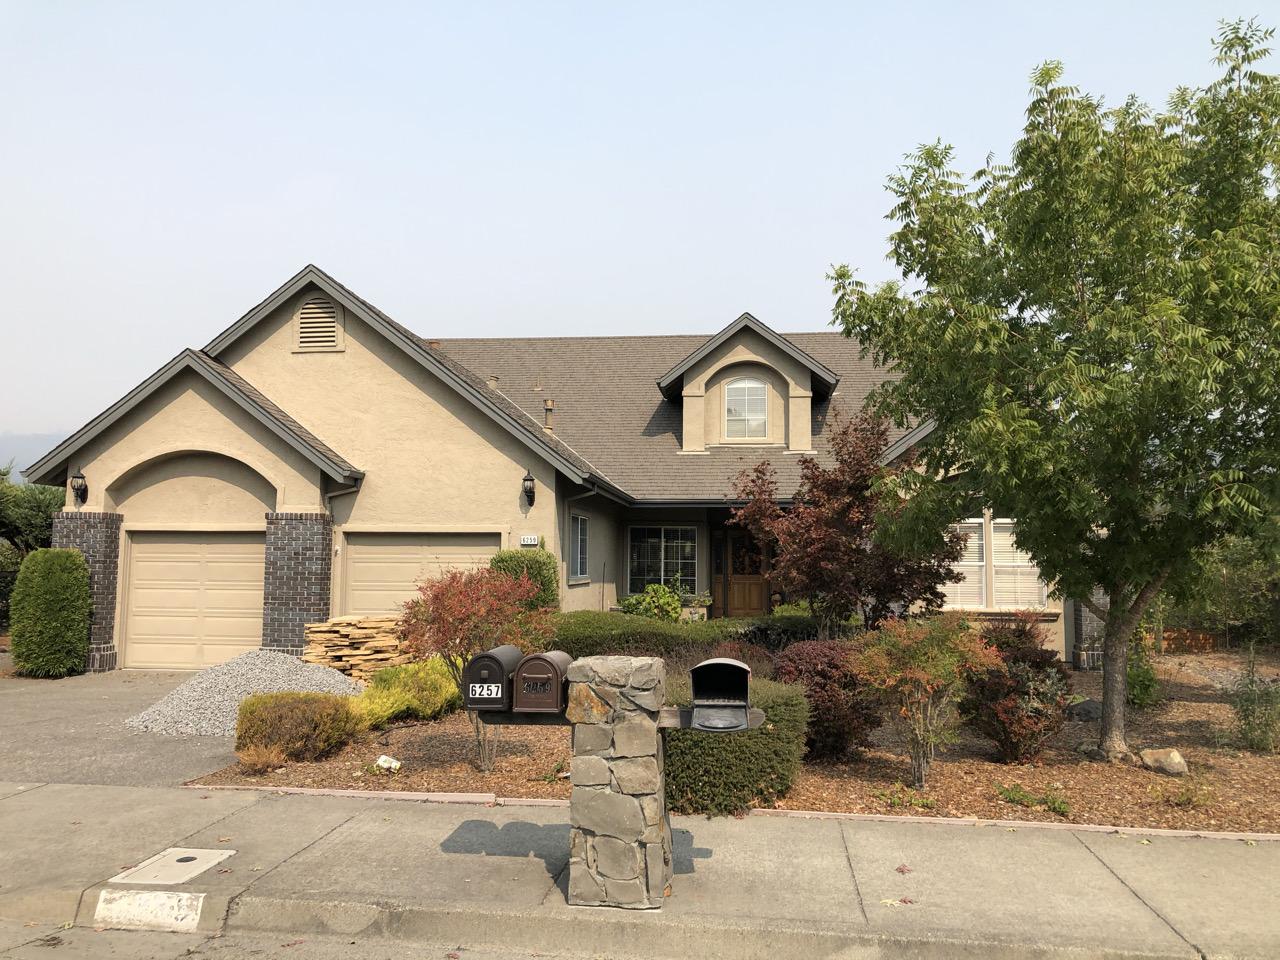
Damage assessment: no_damage